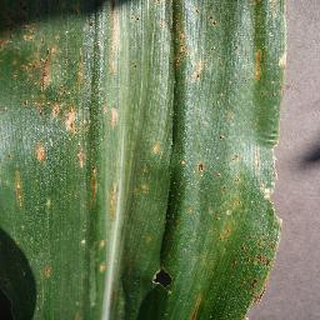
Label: corn_cercospora_leaf_spot